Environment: real
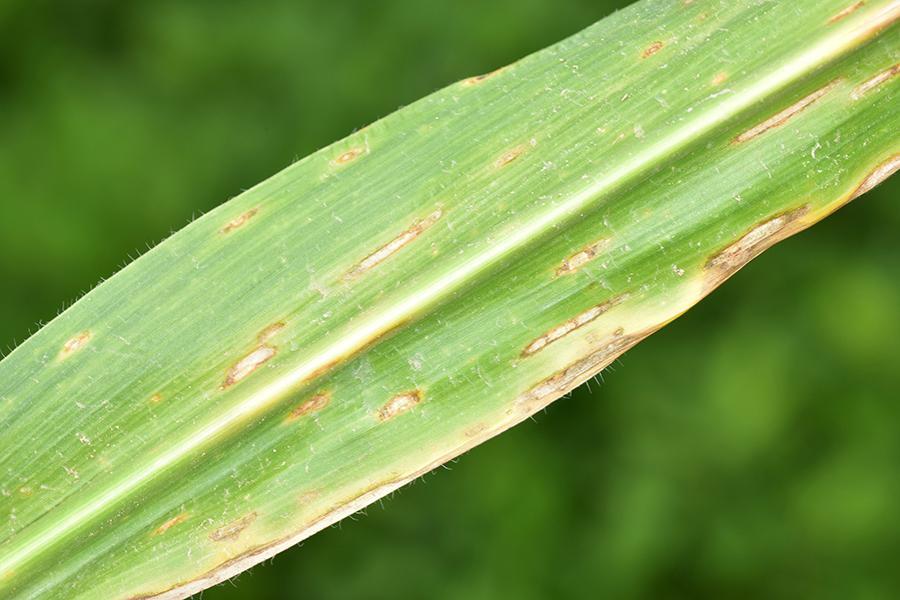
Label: gray_leaf_spot